Tesla Model 3

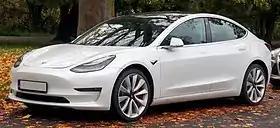
2019 Tesla Model 3 Performance

The Tesla Model 3 is a battery electric powered mid-size sedan with a fastback body style built by Tesla, Inc., introduced in 2017. The vehicle is marketed as being more affordable to more people than previous models made by Tesla. The Model 3 was the world's top-selling plug-in electric car for three years, from 2018 to 2020, before the Tesla Model Y, a crossover SUV based on the Model 3 chassis, took the top spot. In June 2021, the Model 3 became the first electric car to pass global sales of 1 million.